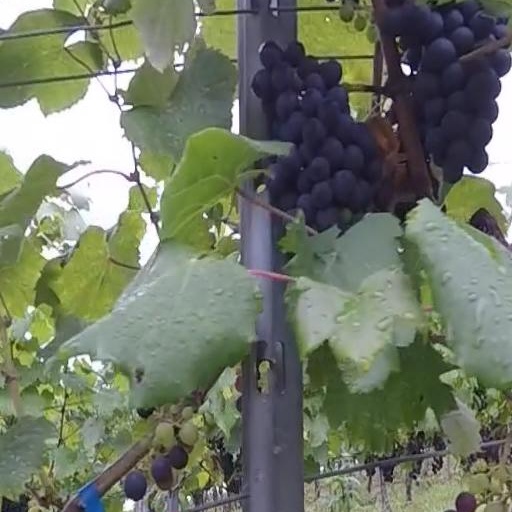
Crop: grape